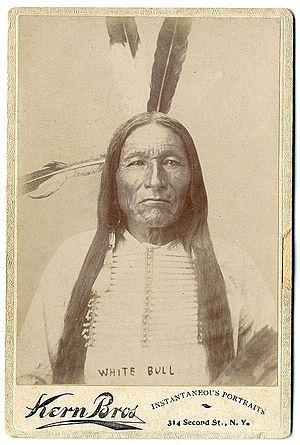
Joseph White Bull, né en avril 1849, mort le 21 juin 1947, était un chef miniconjou et le neveu de Sitting Bull. Il participa à la bataille de Little Bighorn le 26 juin 1876. Pendant des années il a été dit que White Bull s'était vanté d'avoir tué le lieutenant George Armstrong Custer lors de la bataille. Cependant, d'autres personnes qui ont connu White Bull affirment qu'il n'a jamais affirmé cela mais reconnut avoir combattu Custer.